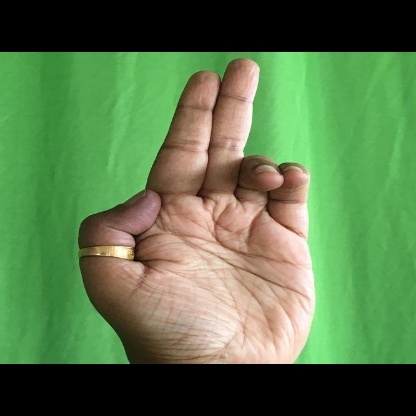
Mudra: Ardhapathaka